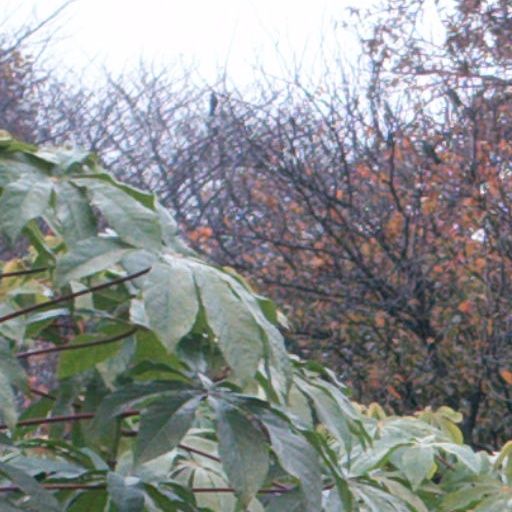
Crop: cassava